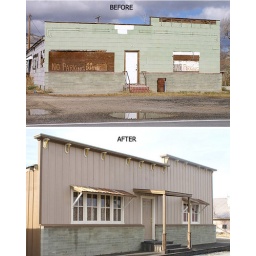
Old theater building in Gerlach, Nevada -before &amp;amp; after remodeling in Feb, 2010..~ Photos (and remodeling) by Quinn.